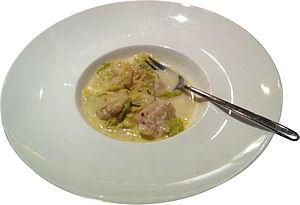
Les pizokels sont une préparation culinaire de pâtes de type spätzle, originaire du canton des Grisons. On les rencontre aussi bien dans la partie germanophone du canton qu'en Engadine qui est majoritairement de langue romanche. La graphie varie suivant les régions : il est néanmoins recommandé de ne pas adjoindre le /s/ du pluriel français aux formes germaniques qui, à l'image du mot « spaetzle », finissent par un diminutif invariable. En revanche, les locuteurs romanches prononcent vraiment la terminaison plurielle qui n'est pas seulement graphique. La parenté avec les pizzoccheri est toute relative car ce sont des pâtes fraîches et non de la pâte semi-liquide plongée dans l'eau bouillante. Les Grisons de Poschiavo sont en effet italophones et partagent la culture culinaire de la province de Sondrio.